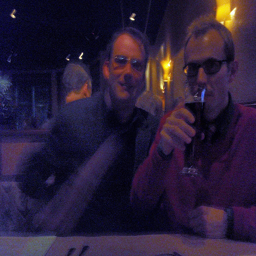
Two men standing next to each other at a bar having a drink.
Two guys at a bar, with one ready to drink beer.
Two men wearing glasses pose for  picture
Two men in  a dimly lit place drinking together
an image of two men out at night enjoying a drink